Miss Beryll

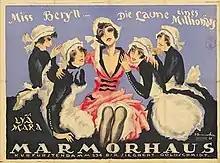

Miss Beryll is a 1921 German silent film directed by Frederic Zelnik and starring Lya Mara, Erich Kaiser-Titz, and Fritz Schulz. The film's sets were designed by the art director Fritz Lederer. It premiered at the Marmorhaus in Berlin.